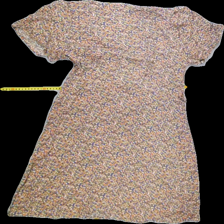
View: back
Type: Dress
Category: Ladies
Brand: Not Applicable
Colors: Multicolor, Yellow, Purple, Orange, White, Black
Material: 100%viscose
Pattern: Floral print
Cut: Regular, V-collar
Size: 40
Season: All
Trend: No trend
Stains: No
Price range: 50-100
Recommended usage: Reuse